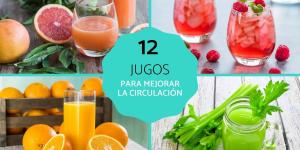
jugos para mejorar la circulacion